Trans-Alaska Pipeline System

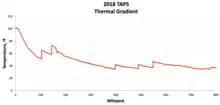
The temperature along the length of the line, as of early 2019. This visually demonstrates the effects of heaters at each Pump Station that increase the temperature.

The pipeline has at times been damaged due to sabotage, human error, maintenance failures, and natural disasters. By law, Alyeska is required to report significant oil spills to regulatory authorities. The "Exxon Valdez" oil spill is the best-known accident involving Alaska oil, but it did not involve the pipeline itself. Following the spill, Alyeska created a rapid response force that is paid for by the oil companies, including ExxonMobil, which was found liable for the spill.